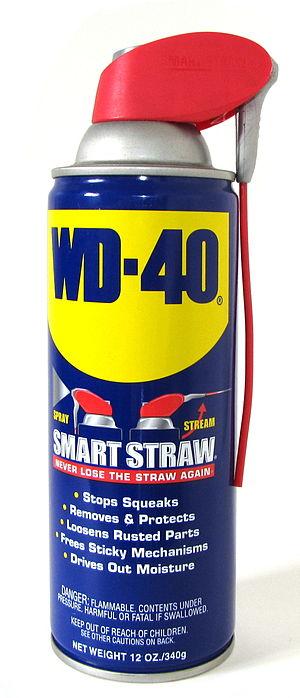
WD-40 est la marque commerciale d'une huile pénétrante utilisée sous forme de pulvérisateur.